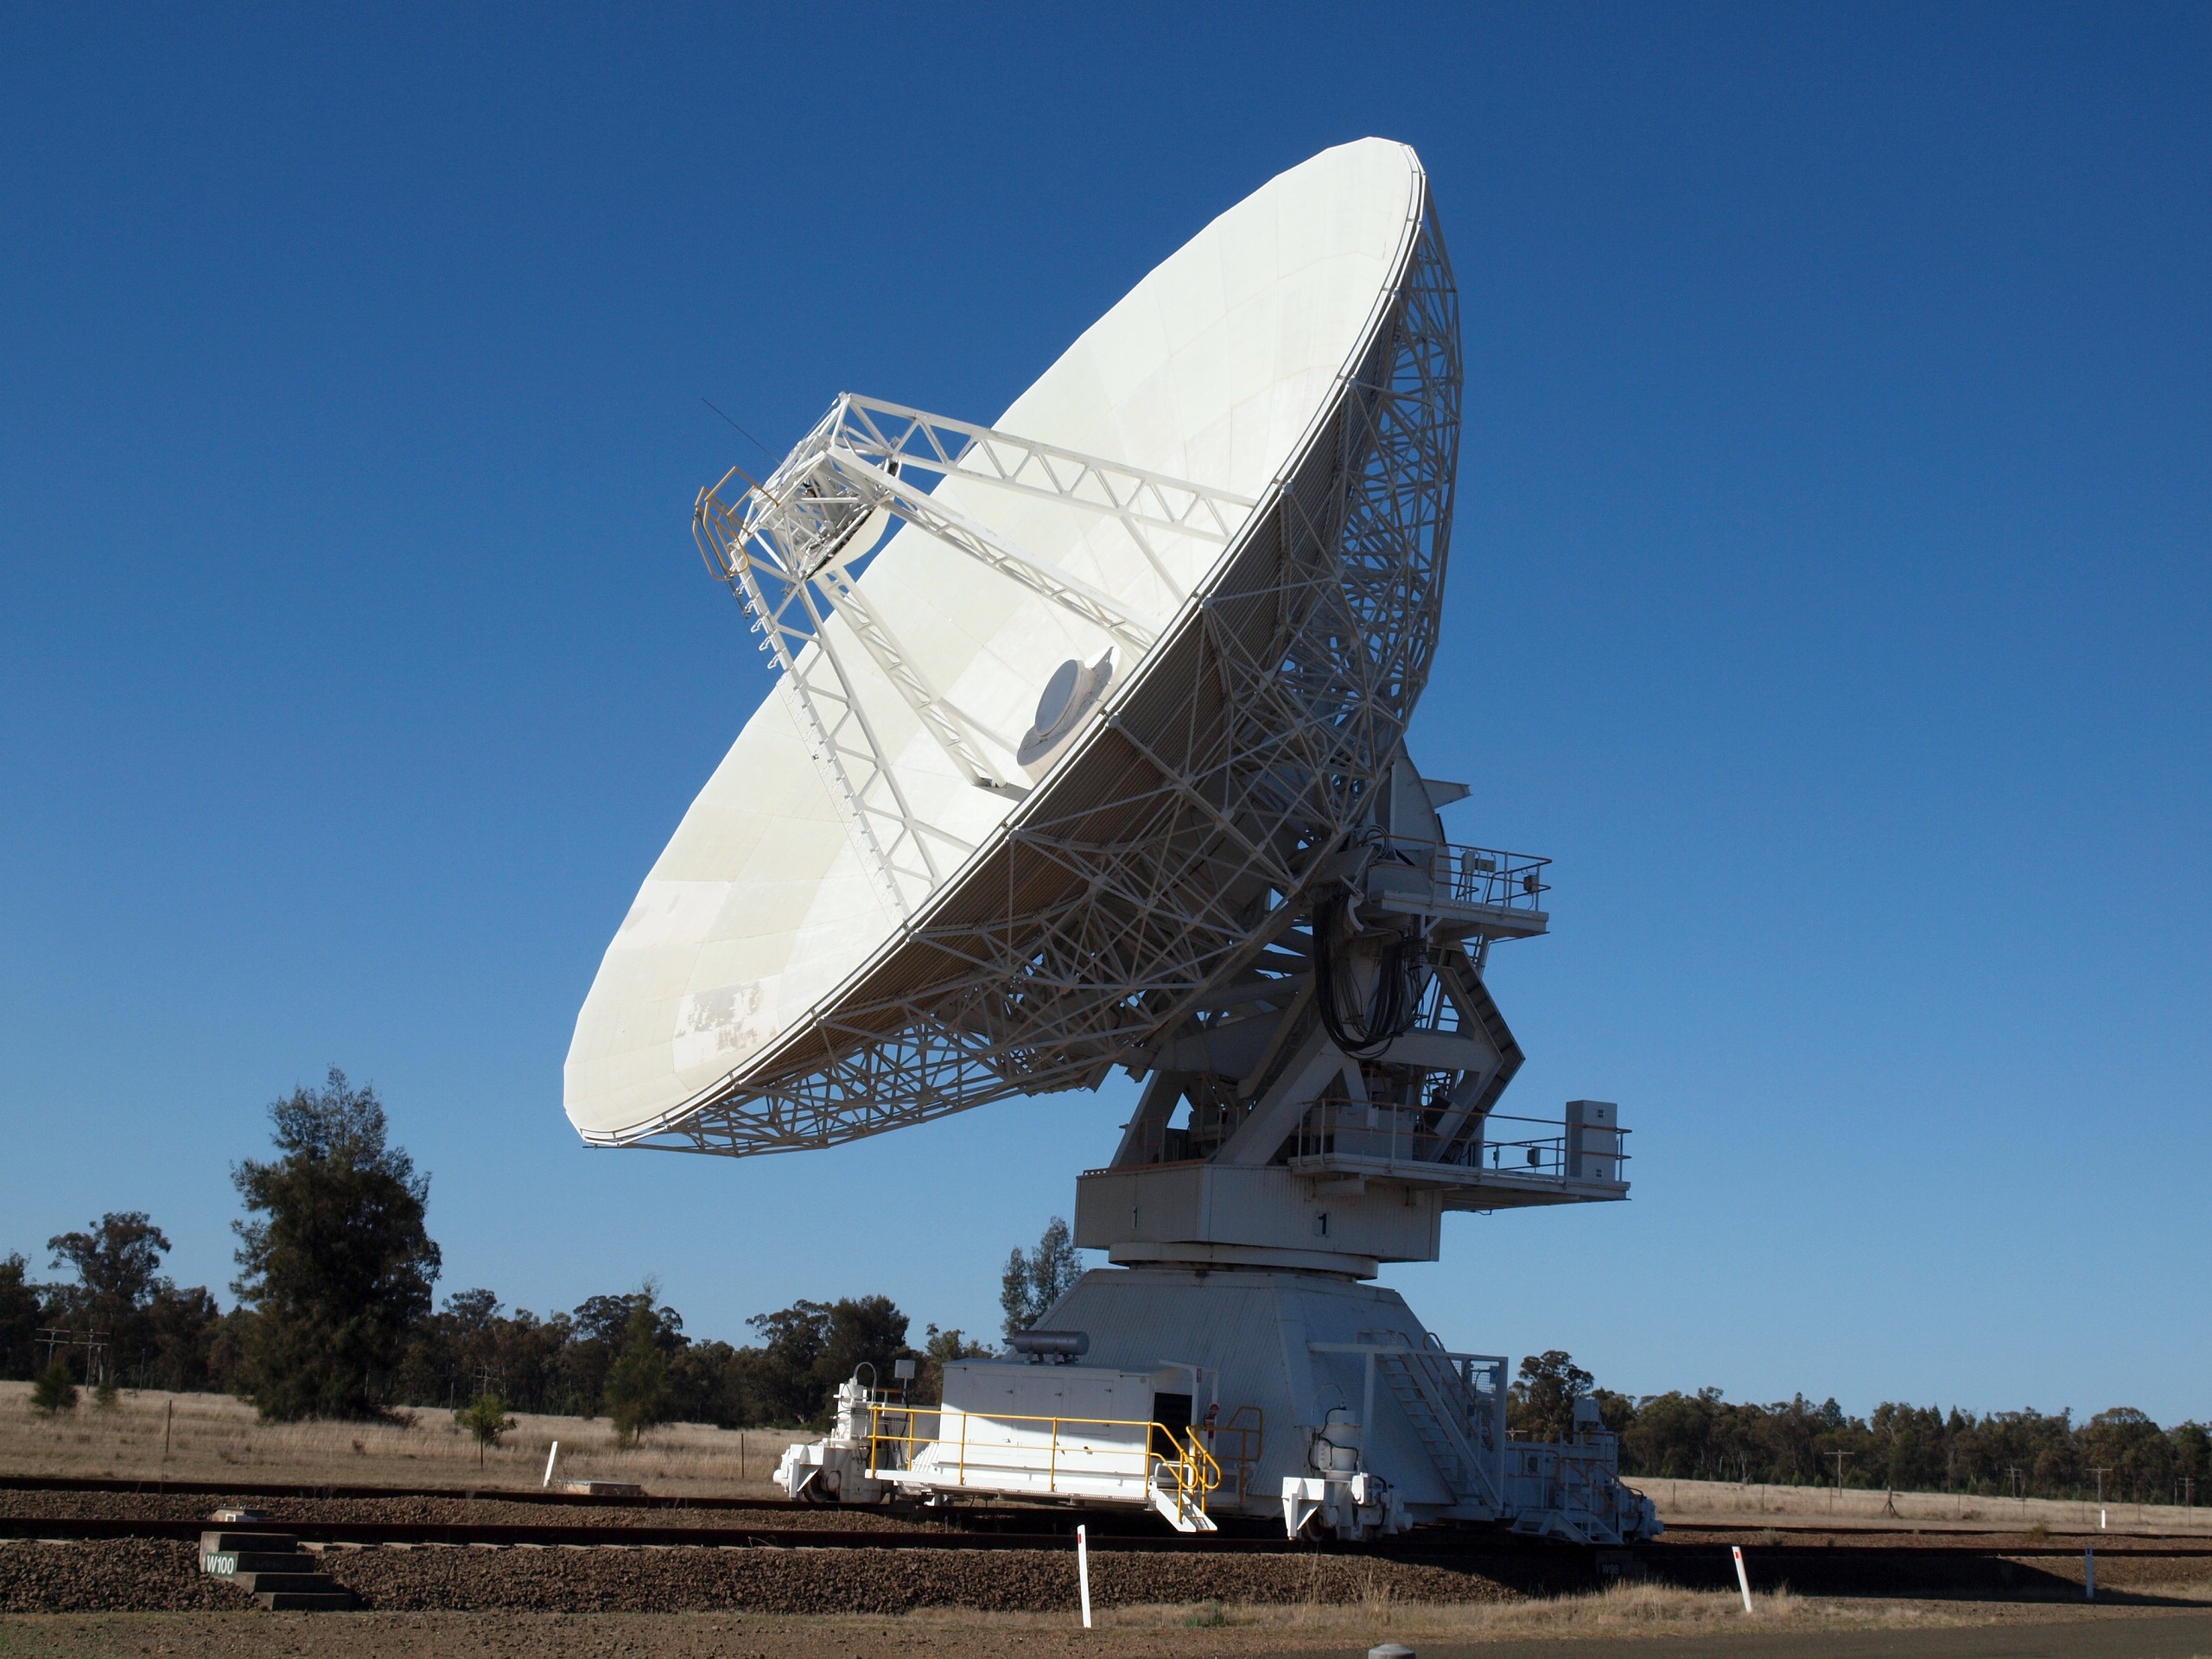
wing, technology, wind, airplane, aircraft, telescope, dish, vehicle, aviation, satellite, radio, observatory, science, astronomy, spacecraft, radio telescope, atmosphere of earth